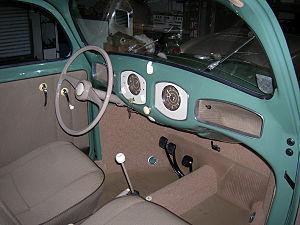
La Volkswagen Coccinelle — officiellement Volkswagen type 1 —était l' automobile la plus vendu au monde, construite par le constructeur allemand Volkswagen, ainsi nouvellement créé et dont le nom signifie « voiture du peuple ». Produite en 1938, elle est conçue par l'ingénieur autrichien Ferdinand Porsche à la demande du chancelier Adolf Hitler, alors à la tête du Troisième Reich allemand. Outil de propagande pour le régime national-socialiste, elle devient remarquable dans le monde de l'automobile pour sa diffusion et sa longévité. Elle dépasse, le 17 février 1972, le record de modèles vendus, détenu par la Ford T. Elle fut au total produite à plus de 21 529 464 exemplaires à travers le monde.
L'histoire de l'automobile rend compte de la naissance et de l'évolution de l'automobile, invention technologique majeure qui a considérablement modifié les sociétés de nombreux pays au cours du XXᵉ siècle. Elle prend naissance au XIXᵉ siècle durant la Révolution industrielle, lorsque la technique fait la part belle à la machine à vapeur comme source d'énergie, pour ensuite s'orienter massivement vers le pétrole et le moteur à explosion, avec comme concurrent longtemps délaissé le moteur électrique.